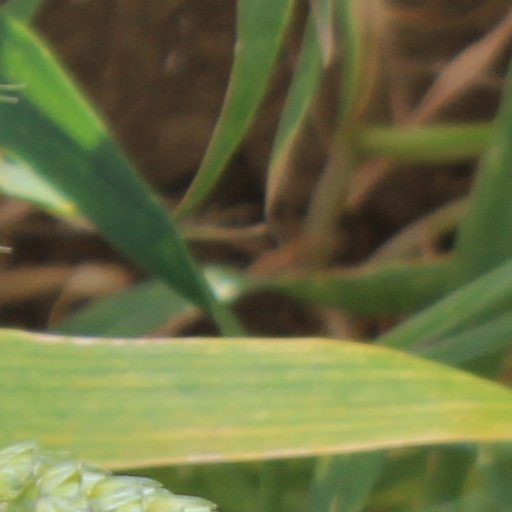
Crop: wheat